Trijet

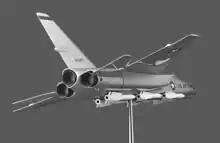
Manufacturer's model of the NR-349 improved manned interceptor proposal

The placement of the remaining two engines varies. Most smaller aircraft, such as the Hawker Siddeley Trident and the Boeing 727, as well as the intermediate-sized Tupolev Tu-154, have two side-mount engine pylons in a T-tail configuration. The larger widebody Lockheed TriStar and DC-10/MD-11 mount an engine underneath each wing. Preliminary studies were done on the TriStar to reuse the fuselage and wing for a twinjet design though these never materialized due to Lockheed's lack of funds. Additionally in the late-1990s Boeing, which had taken over McDonnell Douglas, considered removing the tail engine from the MD-11 to make it a twinjet but instead cancelled MD-11 production altogether.